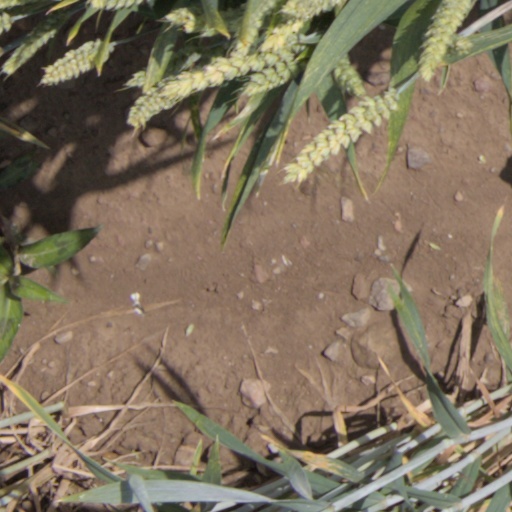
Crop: wheat